Bila Tserkva

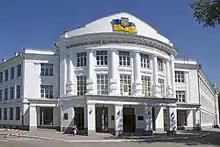
National Agrarian University, founded in 1920

During World War II, Bila Tserkva was occupied by the German Army from 16 July 1941 to 4 January 1944. In August 1941 Bila Tserkva was the site the Nazi massacre, now known as the Bila Tserkva massacre of the city's Jewish population, which required the separate executions of nearly 100 children. A Monument to Jewish Children and the Holocaust was unveiled in Bila Tserkva in 2019.